6.5×55mm Swedish

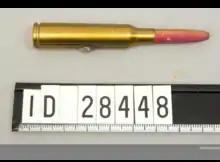
Swedish "6.5 mm lös patron m/94" blank ammunition with red wooden projectile

Later service ball version of the 6.5 mm m/94 cartridge, adopted in 1941.